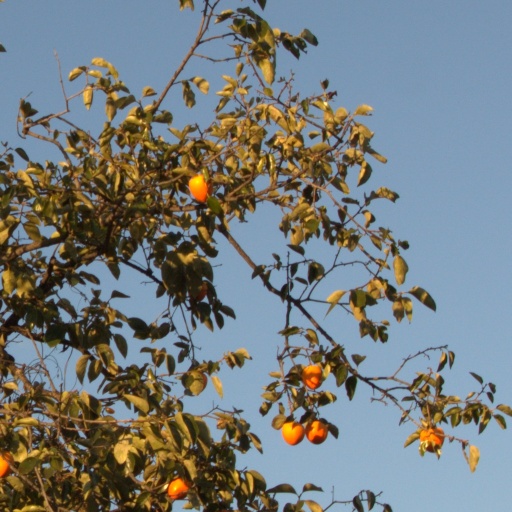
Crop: grape